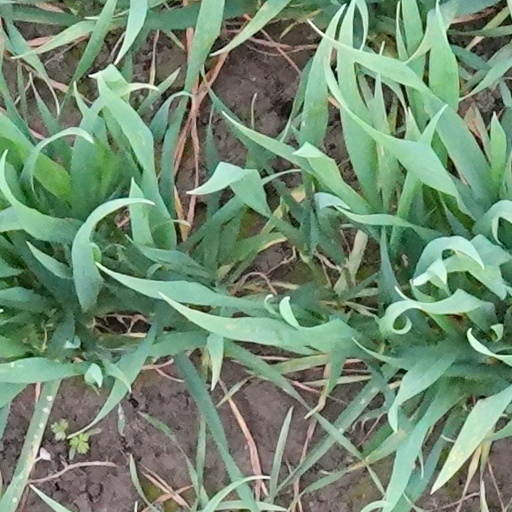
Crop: wheat